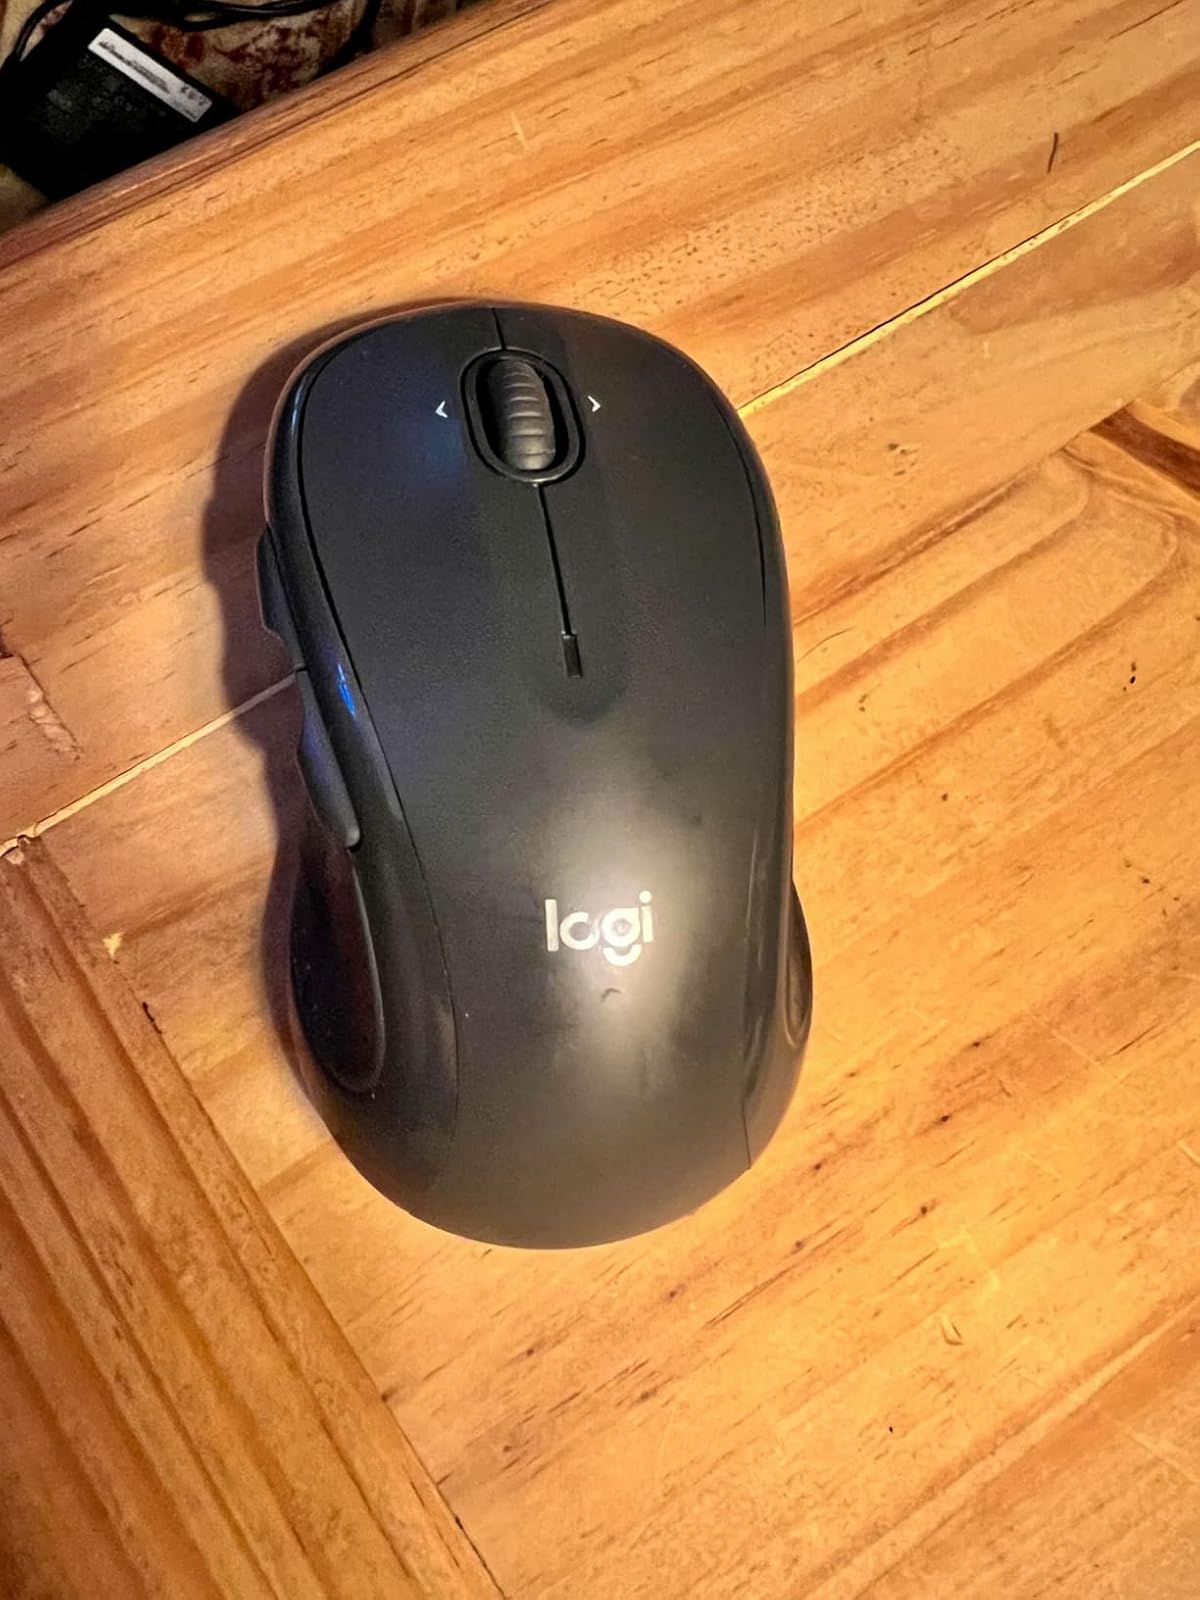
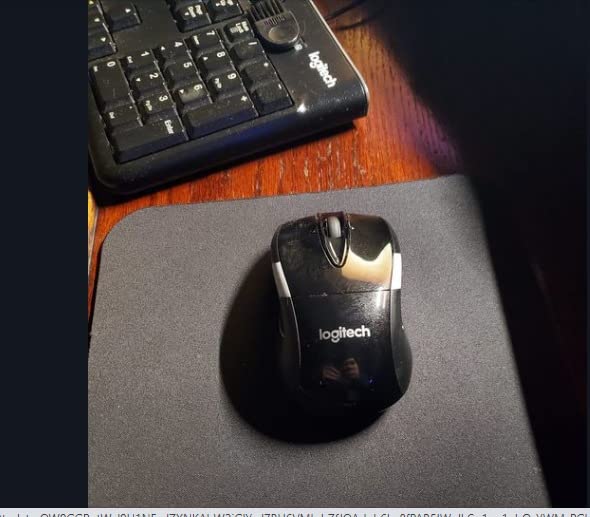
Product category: mouse
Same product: no